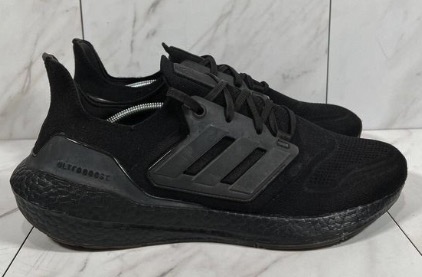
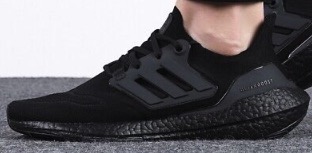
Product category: misc
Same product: yes